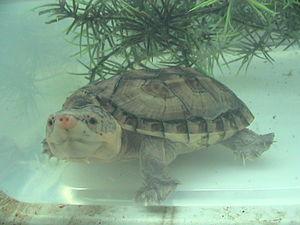
Staurotypus salvinii est une espèce de tortues de la famille des Kinosternidae.
Staurotypus est un genre de tortues de la famille des Kinosternidae.
Les Staurotypinae sont une sous-famille de tortues. Elle a été décrite par John Edward Gray en 1869.